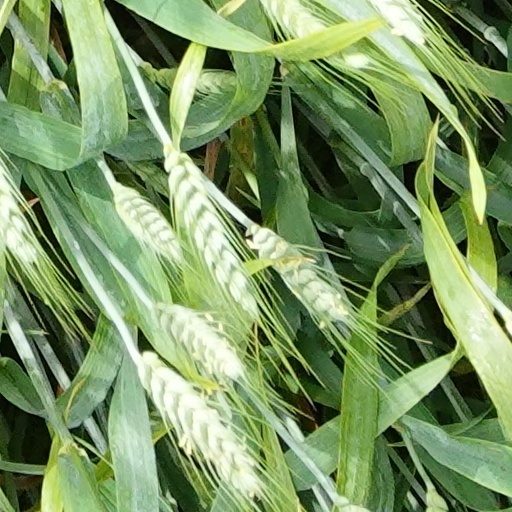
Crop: wheat